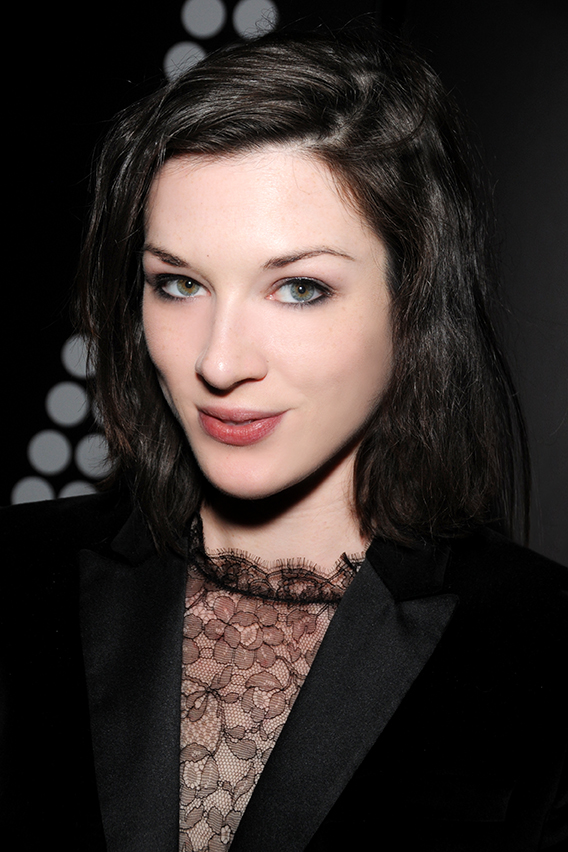
สโตยา

ไฟล์:Stoya_2014.jpg|mini|thumb|สโตยา
สโตยา (เกิดวันที่ 15 มิถุนายน 2529 ที่วิลมิงตัน นอร์ทแคโรไลนา) เป็นนักแสดงและนางแบบภาพยนตร์ลามก
== ชีวิตวัยเด็ก ==
สโตยาเกิดที่วิลมิงตัน นอร์ทแคโรไลนา มีบิดาเป็นชาวเซอร์เบียและมารดาเป็นชาวสก็อต ในวัยเด็กเธออยากเป็นนักเต้นระบำและเริ่มเรียนการเต้นตั้งแต่อายุ 3 ขวบ เธอได้รับการศึกษาโดยครอบครัวที่บ้านและได้รับวุฒิมัธยมปลายก่อนอายุ 16 ปี
สโตยามีเครื่องมืออิเล็กทรอนิคส์และเกมส์จำนวนมากเนื่องจากบิดาของเธอทำงานเกี่ยวกับไอที ซึ่งทำให้เธอรักเทคโนโลยีตั้งแต่นั้นมา
"ตอนฉันใช้ดอส ฉันอายุแค่ 3 ขวบ แม่ของฉันสอนอ่านหนังสือและพ่อก็สอนฉันใช้ดอส" เธอกล่าว
เมื่อเธออายุมากขึ้น สโตยาย้ายไปอยู่ที่เดลาแวร์และเรียนหนังสือที่เดลาแวร์ คอลเลจ ออฟ อาร์ท แอนด์ ดีไซน์ แต่ลาออกก่อนจบการศึกษา
หลังจากที่ย้ายไปอยู่ฟิลาเดเฟีย เธอลงเรียนภาคฤดูร้อนที่มหาวิทยาลัยยูนิเวอร์ซิตี้ออฟอาร์ท ขณะที่เธออยู่ฟิลาเฟีย เธอได้ทำงานเป็นเลขานุการ คนแจกใบปลิว และนักเต้นระบำรูดเสา นอกจากนี้สโตยายังเล่นมิวสิกวิดีโอให้วงดนตรีที่สโตยาเห็นว่า "คงไม่มีใครรู้จัก"
ในเดือนพฤษภาคม 2552 สโตยากล่าวว่าเธอจะย้ายจากฟิลาเดเฟียไปอยู่ลอสแอนเจลิสในฤดูใบไม้ร่วงของปีนั้น
== เส้นทางอาชีพการแสดง ==
สโตยาเริ่มต้นเป็นนางแบบให้เพื่อนของเธอ ซึ่งนำไปสู่การเป็นนางแบบและการทำงานเกี่ยวกับเว็บไซต์ลามกทางเลือก เว็บไซต์ที่เธอทำงานด้วยเว็บไซต์หนึ่งก็ได้ถามว่าเธอต้องการแสดงภาพยนตร์ลามกแบบไม่มีการสอดใส่เพื่ออัดเป็นดีวีดีหรือไม่
สโตยากล่าวว่าเธอรู้จักภาพยนตร์ลามกจากความสนใจในการร่วมเพศแบบรุนแรง (BDSM) และจากกลุ่ม fetish ในอินเตอร์เน็ท เธอกล่าวว่าเธอสนใจภาพยนตร์ลามกบางเรื่องโดยเฉพาะที่มีลักษณะเป็นศิลปะและ fetish
สโตยาแสดงดีวิดีให้เรเซอร์ดอลล์สองเรื่องและปรากฏตัวโดยไม่มีฉากทางเพศในภาพยนตร์ของวิวิด เอนเตอร์เทนเมนท์สองเรื่อง ก่อนที่ดิจิตอลเพลย์กราวด์จะติดต่อเสนอให้แสดงฉากหญิงรักหญิงแบบโจ่งแจ้งกับโซเฟีย ซานติ แต่เธอปฏิเสธ อย่างไรก็ตามในเดือนสิงหาคม 2550 เธอพบกับตัวแทนของดิจิตอลเพลย์กราวด์หลายครั้งซึ่งได้สอบถามเธอว่าสนใจจะแสดงภาพยนตร์ลามกร่วมกับผู้ชายที่มีความสามารถหรือไม่ เธอได้ตัดสินใจอย่างระมัดระวังและตอบตกลง
ในเดือนตุลาคม 2550 เธอทำสัญญากับดิจิตอลเพลย์กราวด์เป็นเวลา 3 ปี โดยจะต้องแสดงให้ดิจิตอลเพลย์กราวด์เท่านั้น ซึ่งเธอเป็นนักแสดงภาพยนตร์ลามกแบบมีสัญญาคนแรกกับบริษัท ฉากแรกที่เธอแสดงคือสโตยาผู้ซุกซน (จัดจำหน่ายในรูปแบบดีวีดีซึ่งเป็นเรื่องแรกที่เธอต้องร่วมเพศกับเพศตรงข้าม) แต่ภาพยนตร์ที่เธอเล่นเป็นเรื่องแรกคือ ในมุมมองของแจ็ก 9
สโตยากล่าวว่าการแสดงออกทางเพศต่อหน้ากล้องเป็นการผจญภัยที่สนุกสนานและน่าตื่นเต้น
ในเดือนเมษายน 2556 สโตยาได้ขึ้นปกหนังสือพิมพ์รายสัปดาห์วิลเลจวอยซ์ ซึ่งนำเสนอเกี่ยวกับอาชีพและชีวิตของเธอในนิวยอร์ก
== ชีวิตส่วนตัว ==
สโตยาชอบศิลปะและงานอดิเรกของเธอคือออกแบบเสื้อผ้าซึ่งเธอสวมใส่ในการแสดงของเธอและสวมใส่ไปการประชุมเกี่ยวกับทางเพศ เธอชอบอ่านหนังสือไซไฟและแฟนตาซี นักเขียนที่เธอชอบ เช่น วิลเลียม กิบสัน และแอนน์ แมคแคฟฟรีย์
สโตยาเห็นว่าสังคมออนไลน์สำคัญต่อการอาชีพของเธอ เธอเล่นทั้งมายสเปซ ทวิตเตอร์ ทัมเบลอร์ เล่นเว็บบอร์ดหลายที่ และมีบล็อกส่วนตัวที่ XCritic.com
ในเดือนมิถุนายน 2552 มีคนรายงานว่าเธอกำลังคบกับมาริลีน แมนสัน แต่ต่อมาทั้งคู่ต้องเลิกกันเพราะตารางการแสดงของมาริลีน
ชื่อในการแสดง "สโตยา" เป็นชื่อเล่นของเธอมาตั้งแต่ก่อนจะแสดงภาพยนตร์ลามก และเป็นคำเรียกสั้น ๆ ของนามสกุลของครอบครัวเธอ
เธอปฏิเสธข้อเสนอของดิจิตอลเพลย์กราวด์ที่จะทำศัลยกรรมหน้าอกให้ใหญ่ขึ้นถึงสองครั้ง
ในบล็อกของเธอ สโตยากล่าวว่าเธอแพ้น้ำยางอ่อน ๆ และมีปัญหาเกี่ยวกับการคุมกำเนิดแบบใช้ฮอร์โมน เธอได้กล่าวในบล็อกของเธอด้วยว่าเธอผ่านการทำแท้งถึงสามครั้ง
== รางวัล ==
2008 Eroticline Award – Best US Newcomer
2009 AVN Award – Best New Starlet
2009 AVN Award – Best All-Girl Group Sex Scene (Cheerleaders)
2009 XBIZ Award – New Starlet of the Year
2009 XRCO Award – New Starlet
หมวดหมู่:นักแสดงหนังโป๊หญิงชาวอเมริกัน